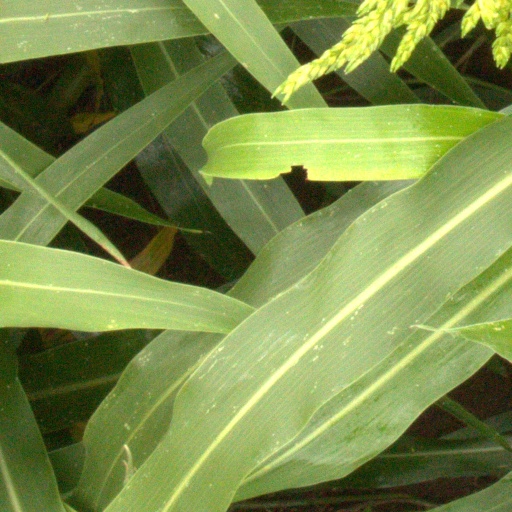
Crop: sorghum